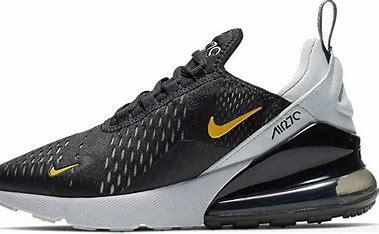
Brand: Nike
Model: Air Max 270 Go